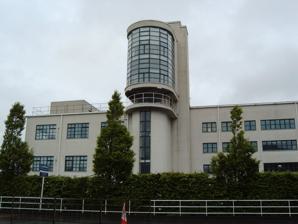
Building: Luma Tower
Country: United Kingdom
Year built: 1938
Residential in Glasgow, Scotland Luma Tower Luma Tower from Shieldhall Road. Former names Luma Light Bulb Factory, Caravanland General information Status Completed Type Residential Architectural style Art Deco Location Shieldhall , Glasgow , Scotland Coordinates 55°51′35.61″N 4°20′49.82″W / 55.8598917°N 4.3471722°W / 55.8598917; -4.3471722 Completed 1938 Owner Linthouse Housing Association Height 25.6 metres (84 ft) Design and construction Architect(s) Cornelius Armour The Luma Tower is a residential building and former factory in the Greater Govan area of Glasgow , Scotland .  It is famous as one of the best preserved examples of Art Deco architecture in the city.  It has been protected as a category B listed building since 1988. Designed by Scottish architect Cornelius Armour, who was the in-house architect of the Scottish Co-operative Wholesale Society, the style is known as Streamline Moderne which was the last phase of the Art Deco era in the 1930s. History Luma Tower, Glasgow Located in the western suburb of Linthouse , the building was constructed in 1938 as a light bulb factory and was the Glasgow headquarters of the British Luma Co-operative Electric Lamp Society Ltd, a joint venture by the Co-operative Wholesale Society (CWS), the Scottish Co-operative Wholesale Society (SCWS) and their Swedish counterpart the Swedish Co-operative Union . The Luma co-operative was a response to the controlling influence on light bulb manufacturing by the Phoebus cartel . The architecture has a similar style to the Swedish Co-operative Union's own Luma factory in Stockholm built in 1930 designed by their in-house architects. Its distinctive feature is the protruding tower (resembling an airport control tower ) which was originally used to test light bulbs beyond their design voltage for longevity.  The light emitted from the testing tower lit up the surrounding area at night. During WWII testing was not allowed during the blackout and the Royal Observer Corps used it as a lookout post. The building was part of the massive Shieldhall Manufacturing Complex that used to stand in the area, and its completion was also intended as a symbol of the Empire Exhibition of that year which was held in nearby Bellahouston Park . Following the ending of light bulb manufacture at the plant the building was sold and, amongst other uses, was used as a caravan showroom before finally falling into dereliction in the 1980s. Luma Tower, Glasgow In 1993, a local housing association acquired the decaying building amid fears it would be demolished, and began the process of it restoring it and converted it into affordable housing.  In the end, forty-three new apartments were created, with a further twelve in a creative reproduction of the original building's style to the rear.  The tower element is now illuminated with blue neon lighting and is a noticeable landmark around Govan, and it can be clearly seen from the westbound carriageway of the M8 motorway between Junctions 24 and 25. References